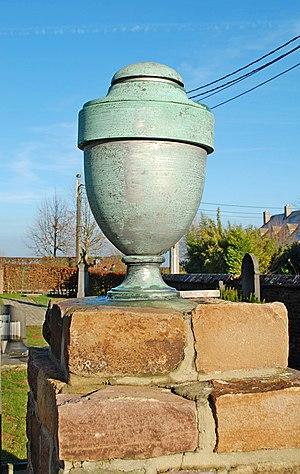
Belgique - Brabant wallon - Ottignies-Louvain-la-Neuve - Céroux - église Notre-Dame de Bon Secours (néo-gothique, Antoine Moreau, 1848) - Cimetière - carré militaire
L'église Notre-Dame de Bon Secours est une église catholique de style néo-gothique située à Céroux, section de la ville belge d'Ottignies-Louvain-la-Neuve, dans la province du Brabant wallon.